Cristián Zapata

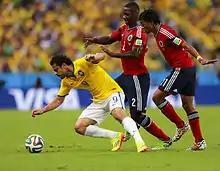
Brazil's Fred competing Colombia's Zapata (in the middle) and Juan Cuadrado for the ball in the quarter-finals of the 2014 FIFA World Cup

Zapata was a member of Colombian U-20 team that won the 2005 South American Youth Championship and the team that played at 2005 FIFA World Youth Championship, who lost to Argentina in the round of 16. Zapata was unavailable in the first 2014 FIFA World Cup qualification match.